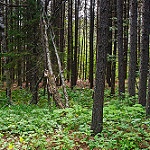
Label: forest